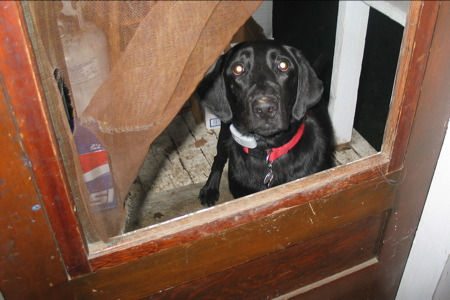
user: Given an image and a question. Answer the question in a short answer. Question: What breed of dog is pictured? Short Answer:
assistant: labrador